Flags of the Australian Defence Force

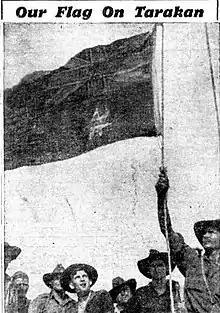
Lieutenant K. McKitrick raising the Australian flag after victory in the battle of Tarakan in world war 2

Some of the best-chronicled flag raisings took place during the invasion of Tarakan in May 1945. In the Australian War Memorial collection is a photograph of a flag-raising ceremony that took place after the landing at Lingkas, Tarakan, in the Netherlands East Indies on 1 May 1945, with the caption stating: "Happy soldiers of the 9th Australian Division raise the Australian flag on a bamboo pole on the first day of Operation Oboe One, the Division's successful attack and landing on Tarakan Island then occupied by Japanese forces."